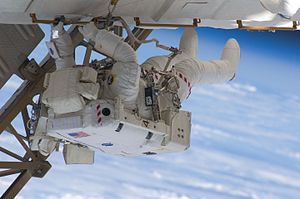
STS-127 / Missionen / Anden rumvandring (sjette dag)
STS-127 var rumfærgen Endeavours 23. rummission, opsendt d. 16. juli 2009 klokken 00.03 dansk tid. Lokal tid om aftenen d. 15 juli 6:03 pm EDT, med et opsendelsesvindue på 10 minutter. Det var det sjette opsendelsesforsøg, to af de planlagte opsendelser blev aflyst pga. tekniske problemer, de tre andre forsøg blev aflyst pga. vejret.